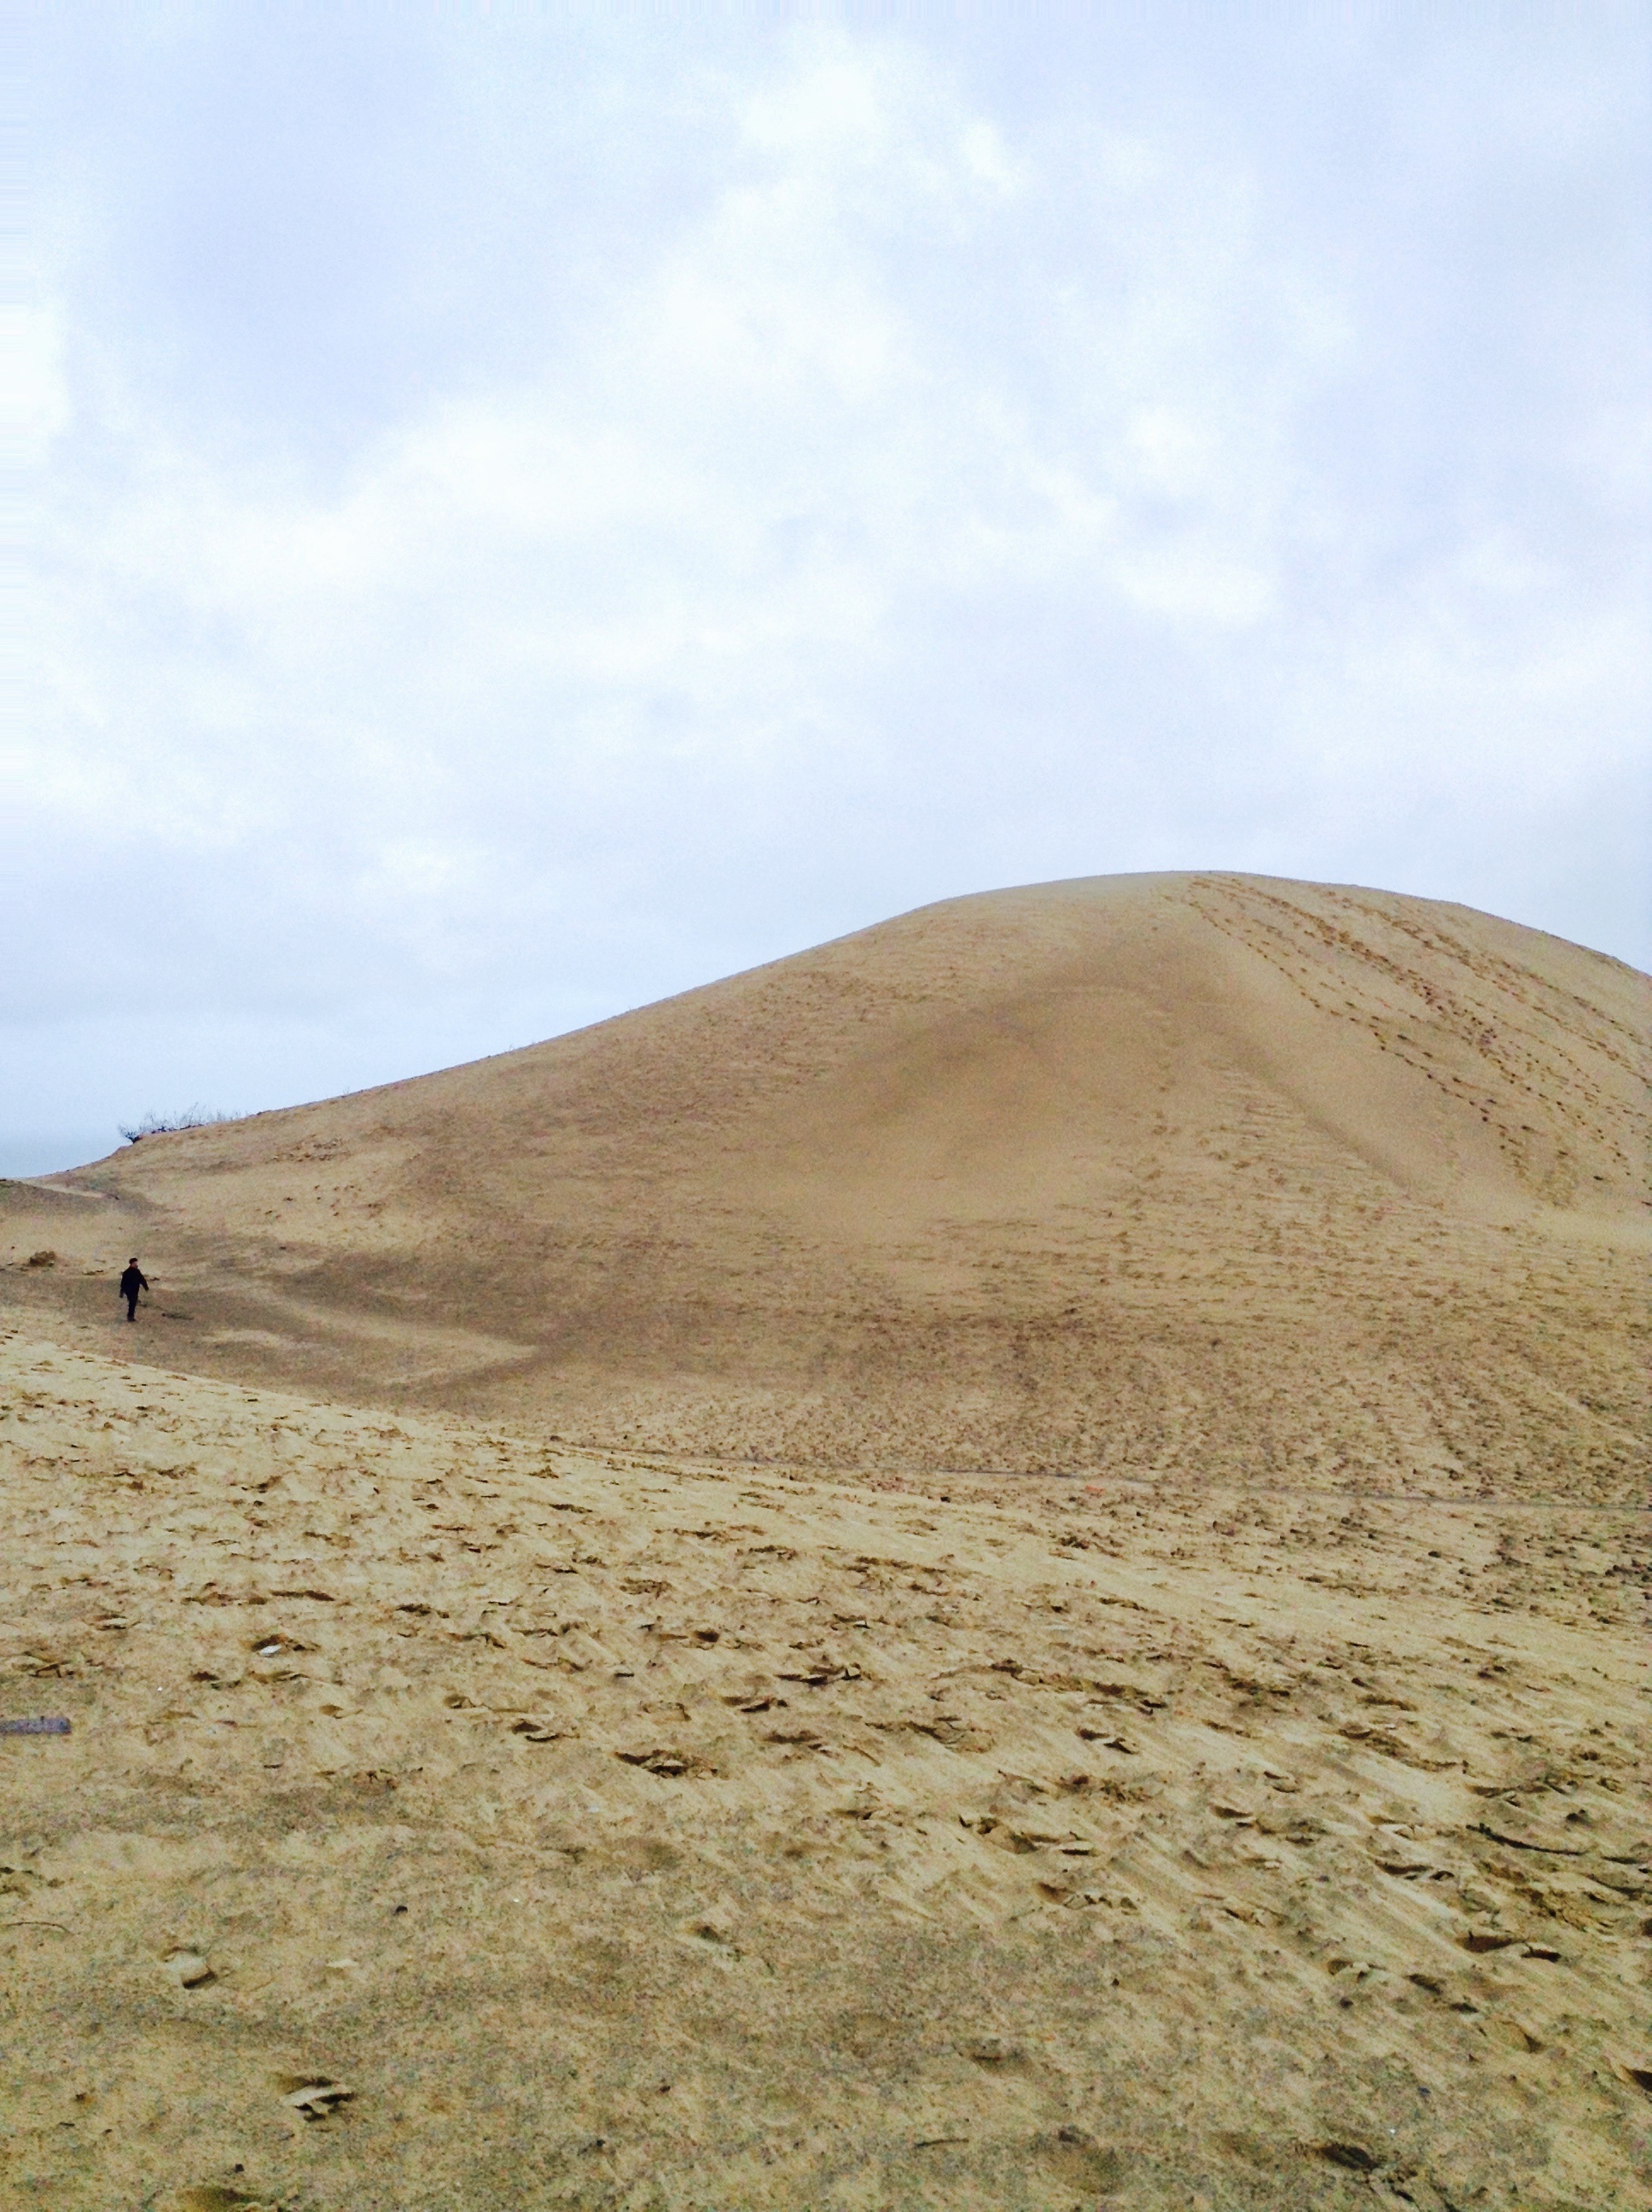
landscape, sand, sky, field, prairie, hill, desert, dune, soil, plain, geology, grassland, badlands, plateau, denmark, habitat, ecosystem, wadi, mound, steppe, landform, erg, natural environment, geographical feature, aeolian landform, grass family, ecoregion, spoil tip